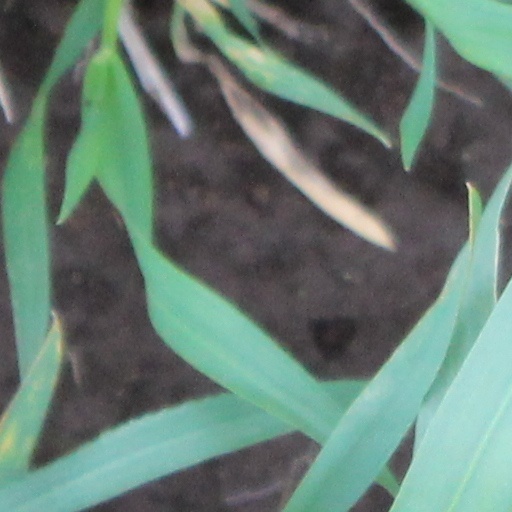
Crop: wheat